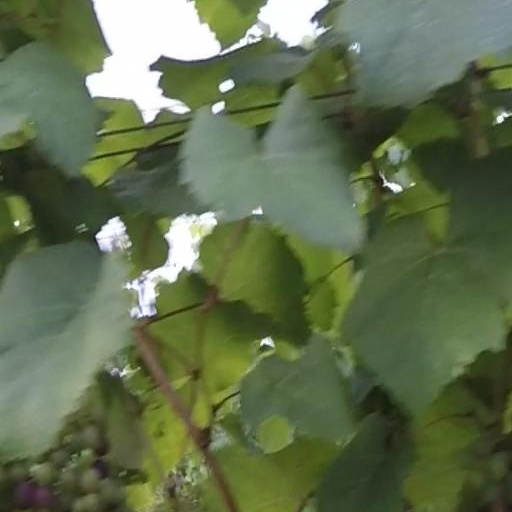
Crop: grape